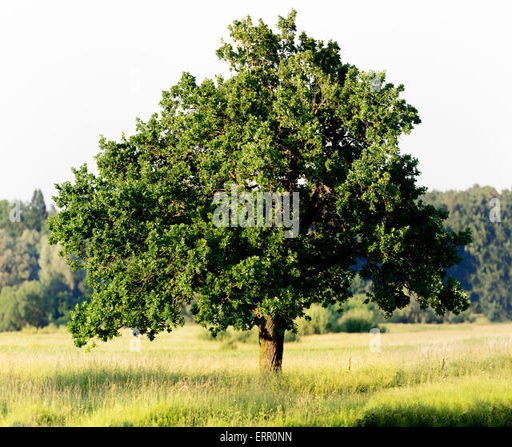
a young oak tree in a pasture near the forest